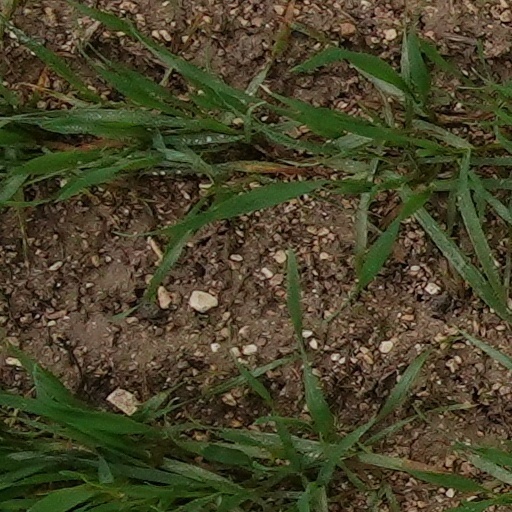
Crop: wheat